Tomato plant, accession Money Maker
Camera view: tilt-top (135 deg); turntable rotation: 90 degrees
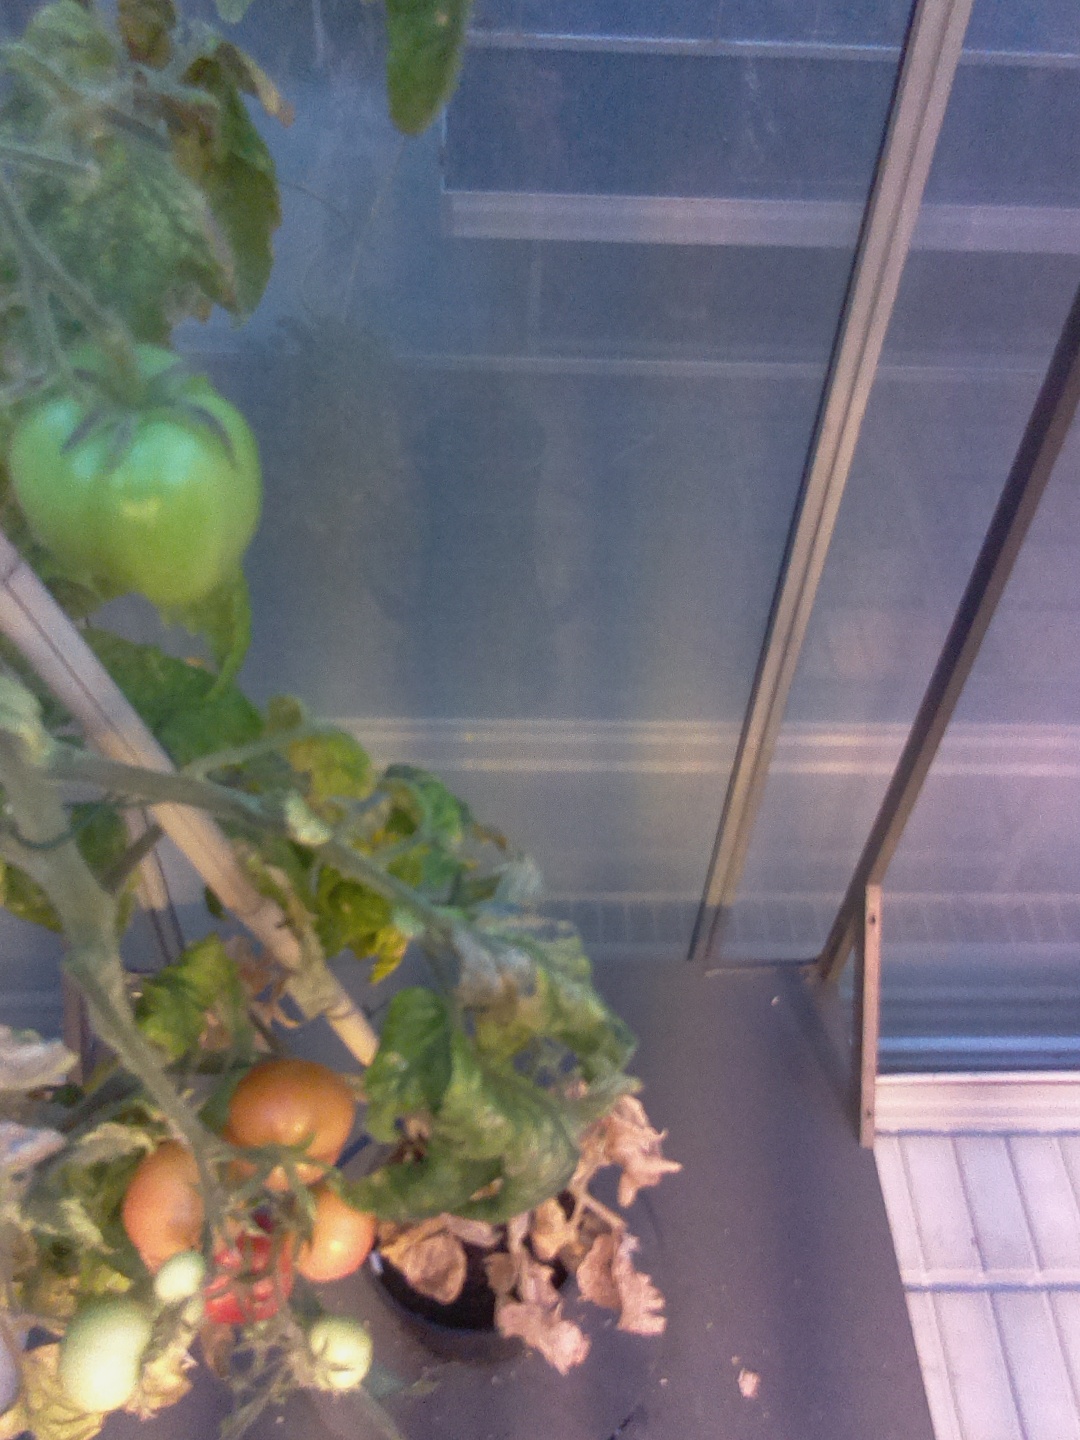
BBCH growth stage 84: 40%-50% of fruits show typical fully ripe color